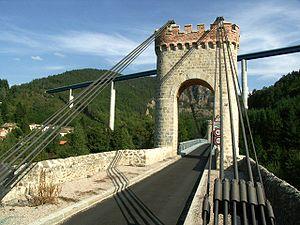
Saint-Maurice-de-Lignon est une commune française située à l'est du Velay, dans le département de la Haute-Loire en région Auvergne-Rhône-Alpes.
Cette liste des ponts les plus longs de France présente une liste de ponts de France possédant une portée supérieure à 100 mètres ou une longueur totale supérieure à 500 mètres.
Le pont de Confolent est situé en Haute-Loire, sur le territoire des communes de Beauzac et Saint-Maurice-de-Lignon.
Cet article recense les monuments historiques de l'est de la Haute-Loire, en France.